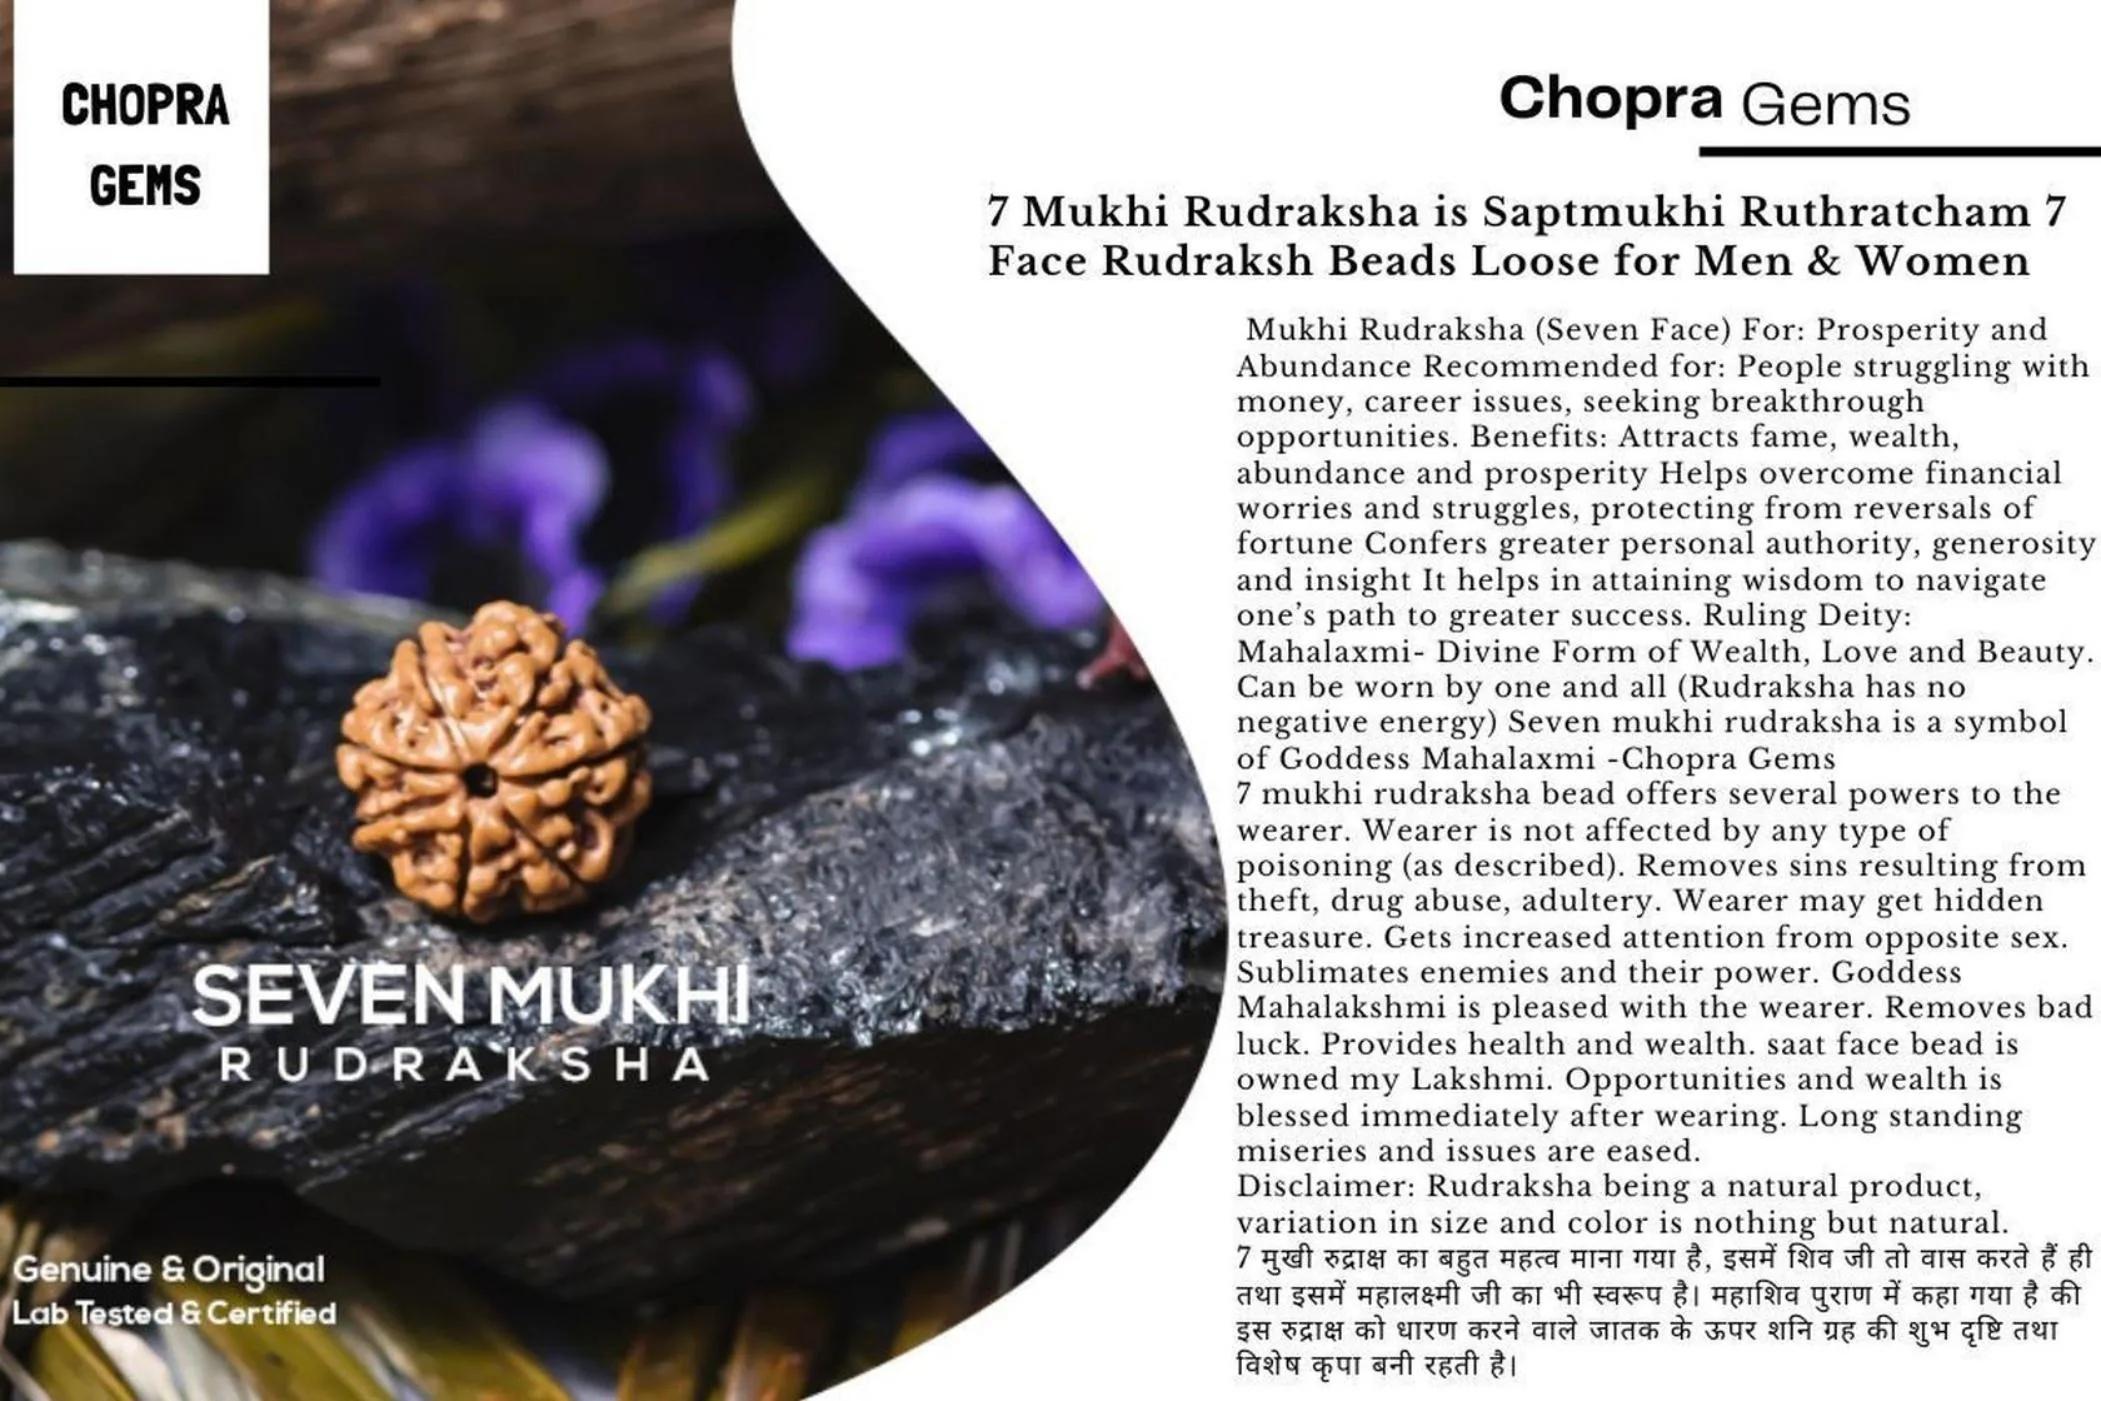
Chopra Gems Brass Certified and Natural Seven Faced Rudraksha Pendant Brown (Pendant_ML5)
Type: Necklaces & Pendants
Brand: Chopra Gems & Jewellery
Price: Rs. 499
 Mukhi rudraksha (seven face) for prosperity and abundance recommended for people struggling with money, career issues, seeking breakthrough opportunities. Benefits attracts fame, wealth, abundance and prosperity helps overcome financial worries and struggles, protecting from reversals of fortune confers greater personal authority, generosity and insight it helps in attaining wisdom to navigate ones path to greater success. Ruling deity mahalaxmi- divine form of wealth, love and beauty.Can be worn by one and all (rudraksha has no negative energy) seven mukhi rudraksha is a symbol of goddess mahalaxmi -Chopra Gems.
Features: Type pendant,Color brown,Material brass
Included: Seven Faced Rudraksha Pendant